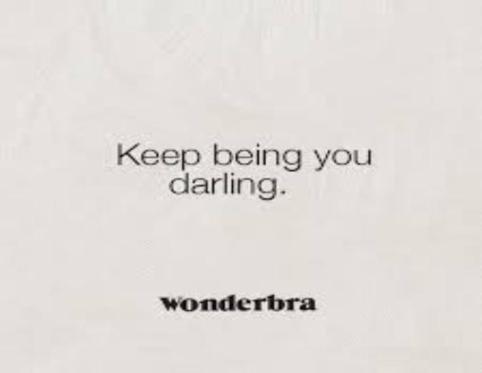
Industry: Clothes